Vero Beach, Florida

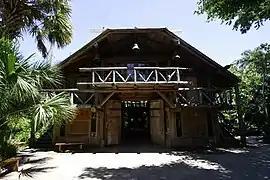

Like much of Florida, Vero Beach is mostly flat, stretching from the beach and running inland. The average elevation of the city is 23 feet above sea level.